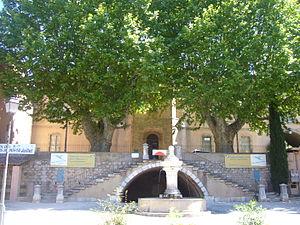
La Maison Régionale de l’Eau, localisée à Barjols, Var, France a pour vocation la création et la diffusion de savoir et de connaissances sur l’eau et les milieux aquatiques.